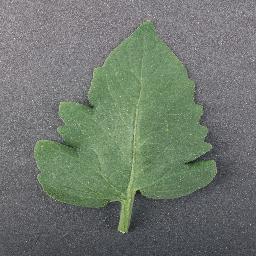
Label: Tomato___healthy